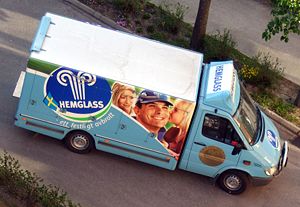
Hjem-IS / Historie
Hjem-Is-bil i Sverige.
Hjem-IS A/S sælger is i Danmark. Hovedkvarteret ligger i Kolding, mens salg og distribution i Danmark sker gennem